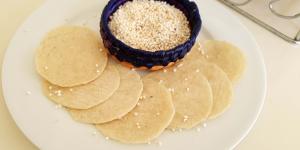
obleas de amaranto